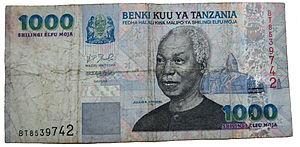
Le shilling tanzanien est la monnaie officielle de la Tanzanie depuis 1966, date à laquelle il a remplacé le shilling est-africain. Il est parfois appelé localement en anglais le T-shilling. Son symbole monétaire est TSh.